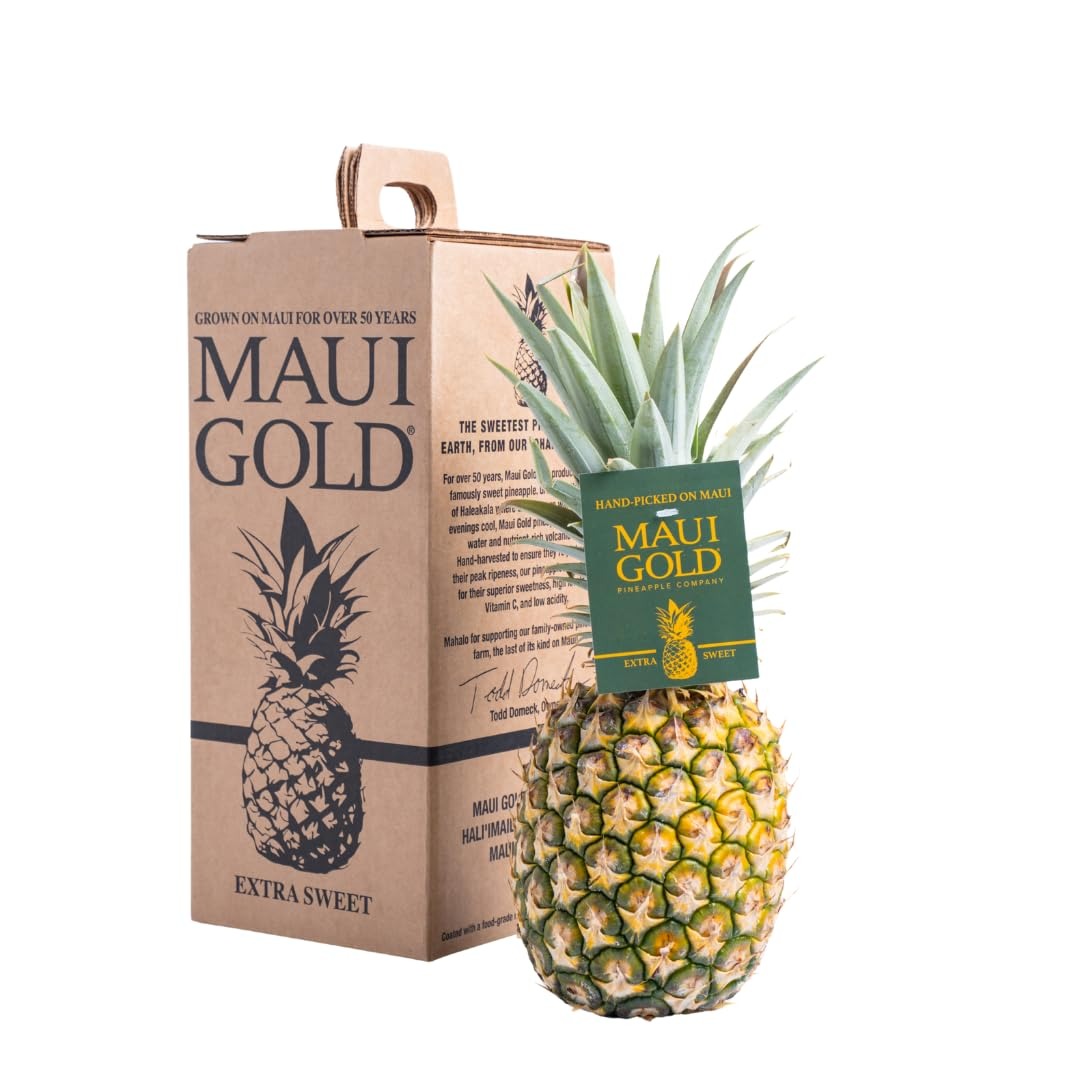
Item Name: Maui Gold Pineapple
Bullet Point 1: Hand-Picked Ripe on Maui
Bullet Point 2: Extra Sweet
Product Description: The Sweetest Pineapple on Earth, From Our ‘Ohana To Yours. For over 50 years, Maui Gold has produced Hawaii’s famously sweet pineapple. Grown on the slopes of Haleakala where the days are warm and the evenings cool, Maui Gold pineapples enjoy fresh water and nutrient-rich volcanic soil. Hand-harvested to ensure they’re picked at their peak ripeness, our pineapples are prized for their superior sweetness, high levels of Vitamin C and low acidity. Mahalo for supporting our family-owned pineapple farm, the last of its kind on Maui!
Value: 1.0
Unit: Count

Price: 49.99